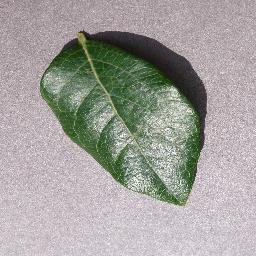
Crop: blueberry
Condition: healthy